Oraison

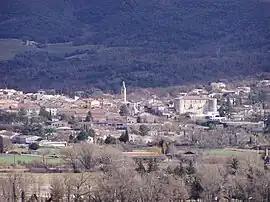
A general view of the village of Oraison

Oraison is a commune in the Alpes-de-Haute-Provence department in Southeastern France.